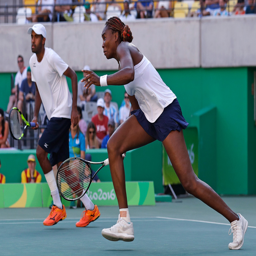
tennis player missed out on her chance to become the first tennis player to win gold medals when she and tennis player were defeated in the mixed doubles final .